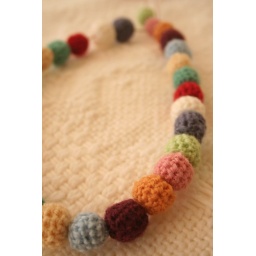
handmade wool ball necklace. Focused on the orange ball in front in available light.